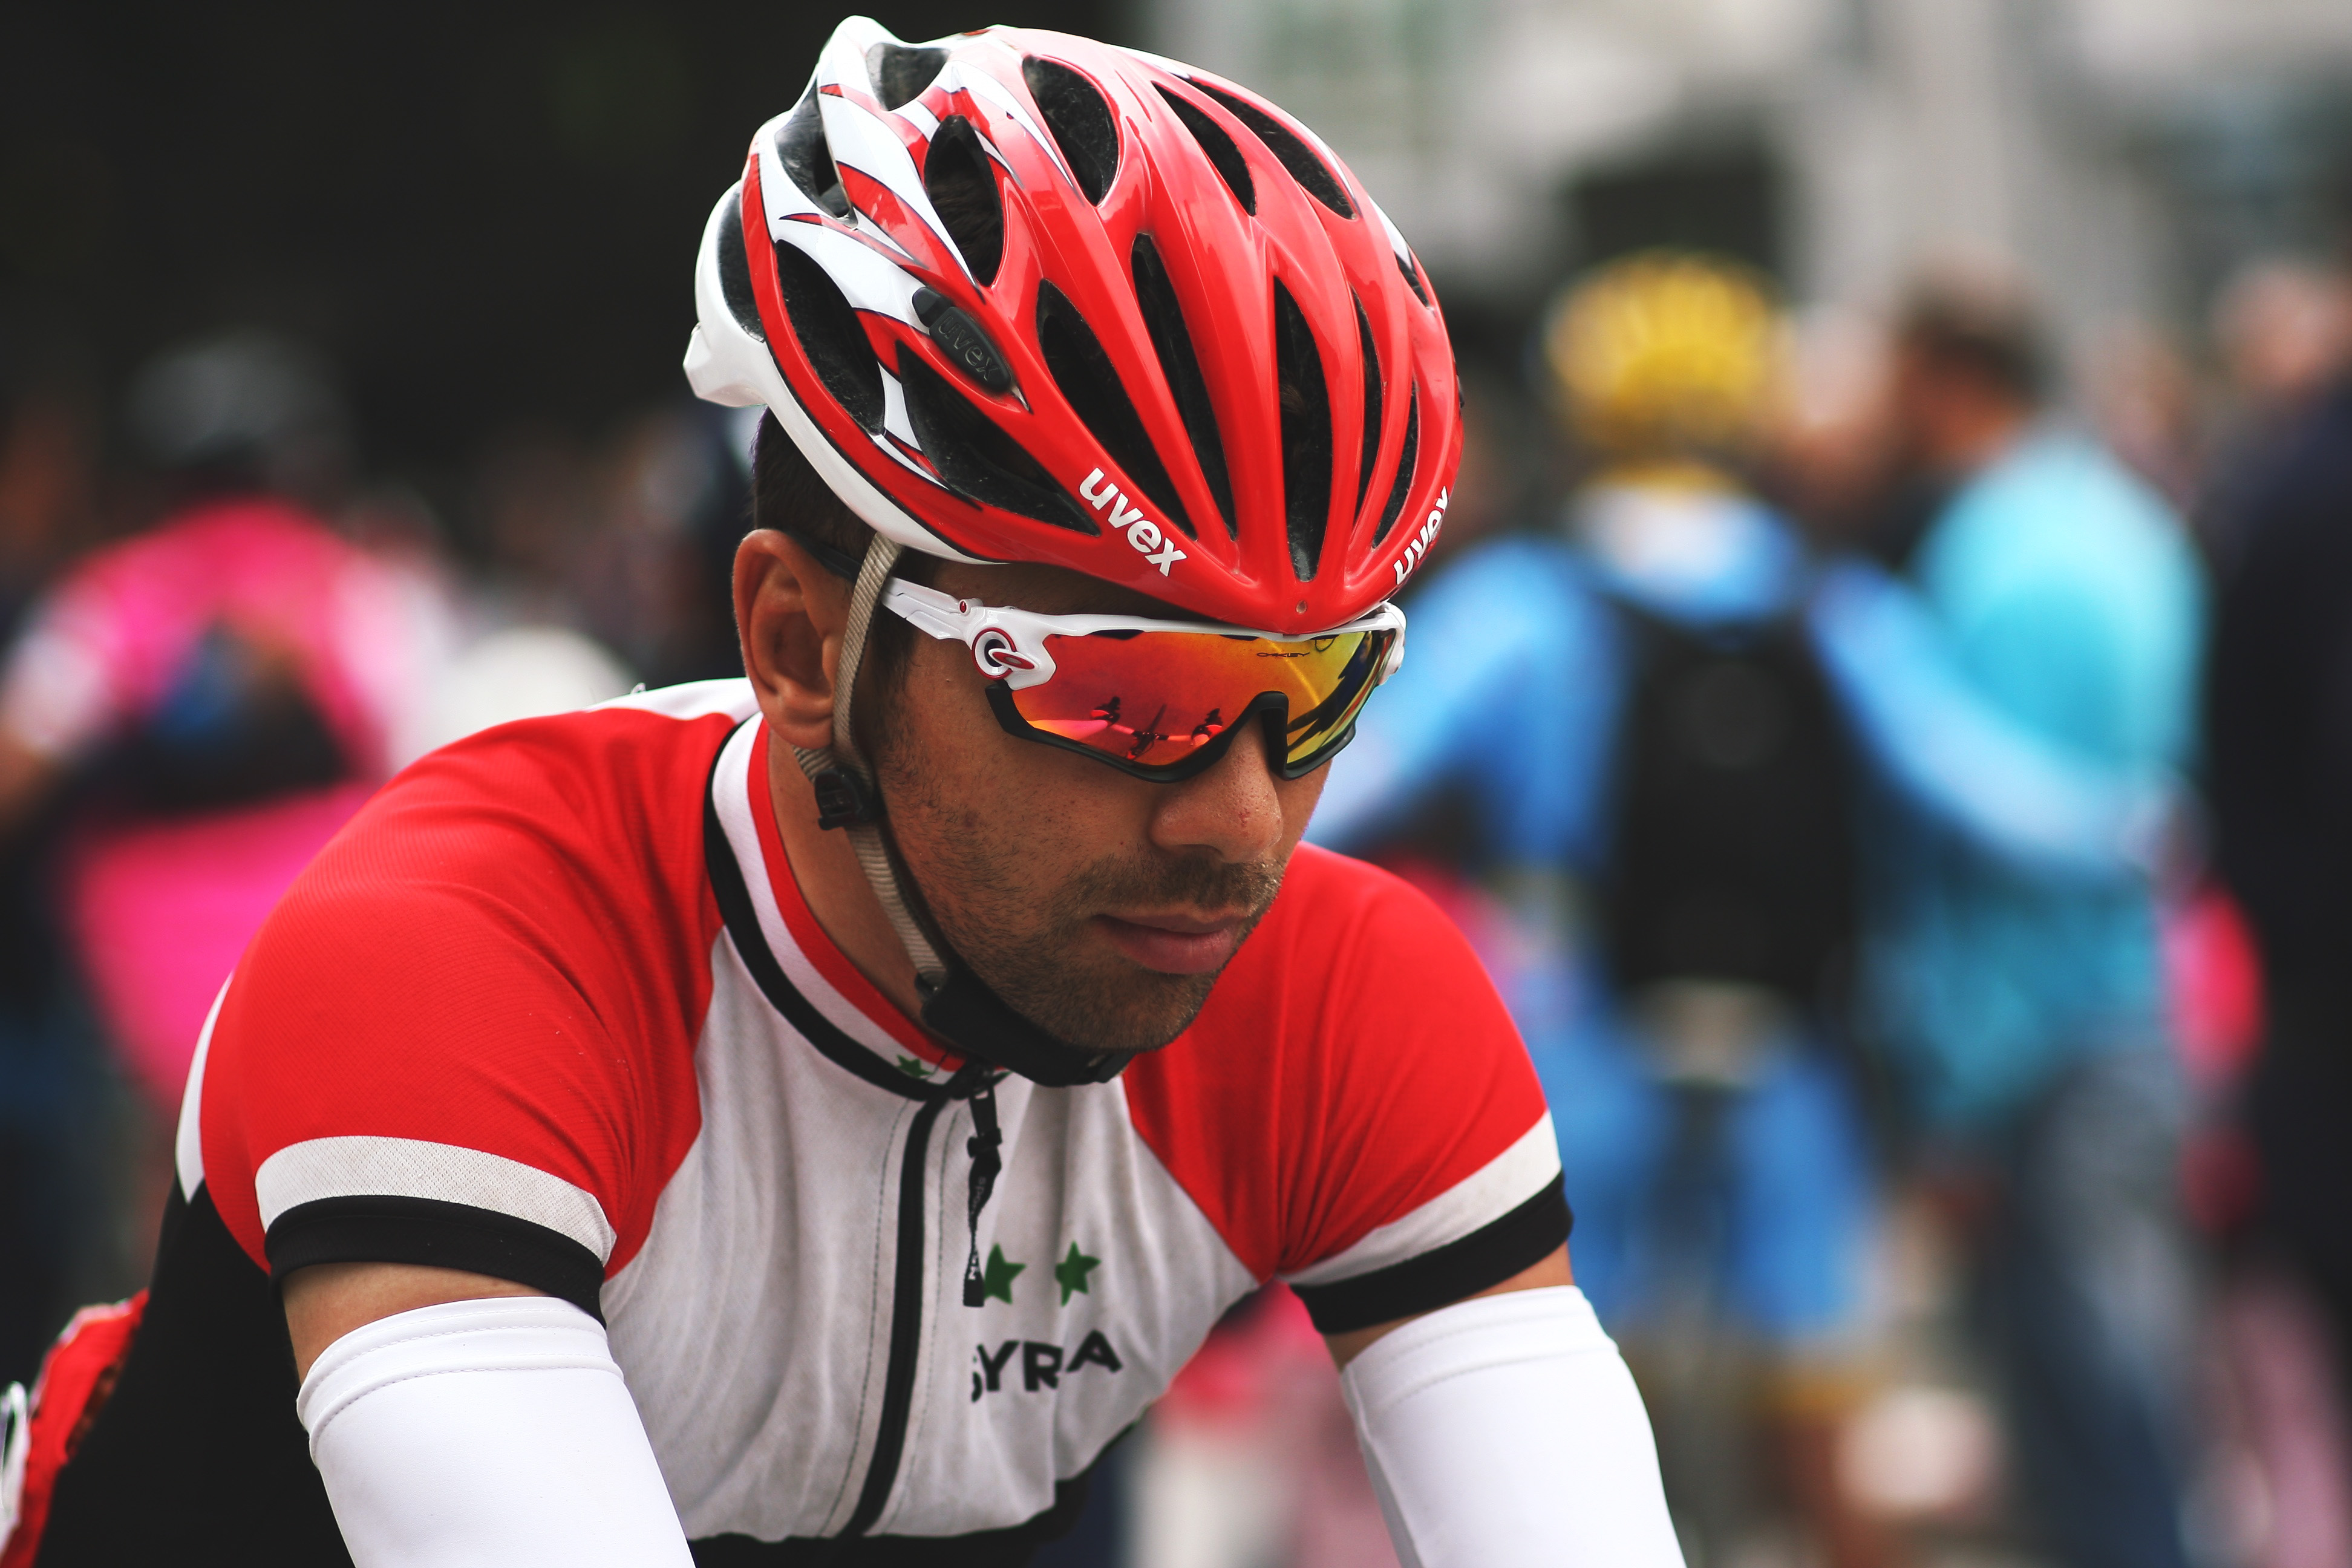
bicycle helmet, helmet, bicycle clothing, bicycles equipment and supplies, cycling, personal protective equipment, road cycling, vehicle, recreation, sports equipment, cyclo cross, bicycle, road bicycle racing, endurance sports, cycle sport, sports, cyclo cross bicycle, eyewear, individual sports, cycling shorts, headgear, bicycle racing, racing bicycle, racing, sports gear, duathlon, cross country cycling, triathlon, jersey, competition event, road bicycle, glasses, championship